List of tallest buildings in Saint John, New Brunswick

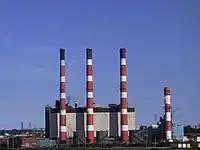
Photograph of the Courtenay Bay smokestacks.

The Saint John City Market is the oldest continuing farmer's market in Canada, with a charter dating from 1785. Located in Saint John, New Brunswick and completed in 1876, the current market building has a unique roof structure that resembles an inverted ship's keel. Made of wooden trusses, the structure was reportedly built by unemployed ship carpenters of the day. Also, the floor slopes with the natural grade of the land. The architecture is in the Second Empire style.